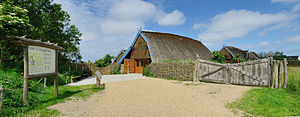
Bork Vikingehavn
Bork Vikingehavn
Bork Vikingehavn (Frilandsmuseum)
Bork Vikingehavn er et museum i Hemmet i Vestjylland og beskæftiger sig med vikingetiden i Danmark og særligt i Jylland. Det er en del af Ringkøbing-Skjern Museum.